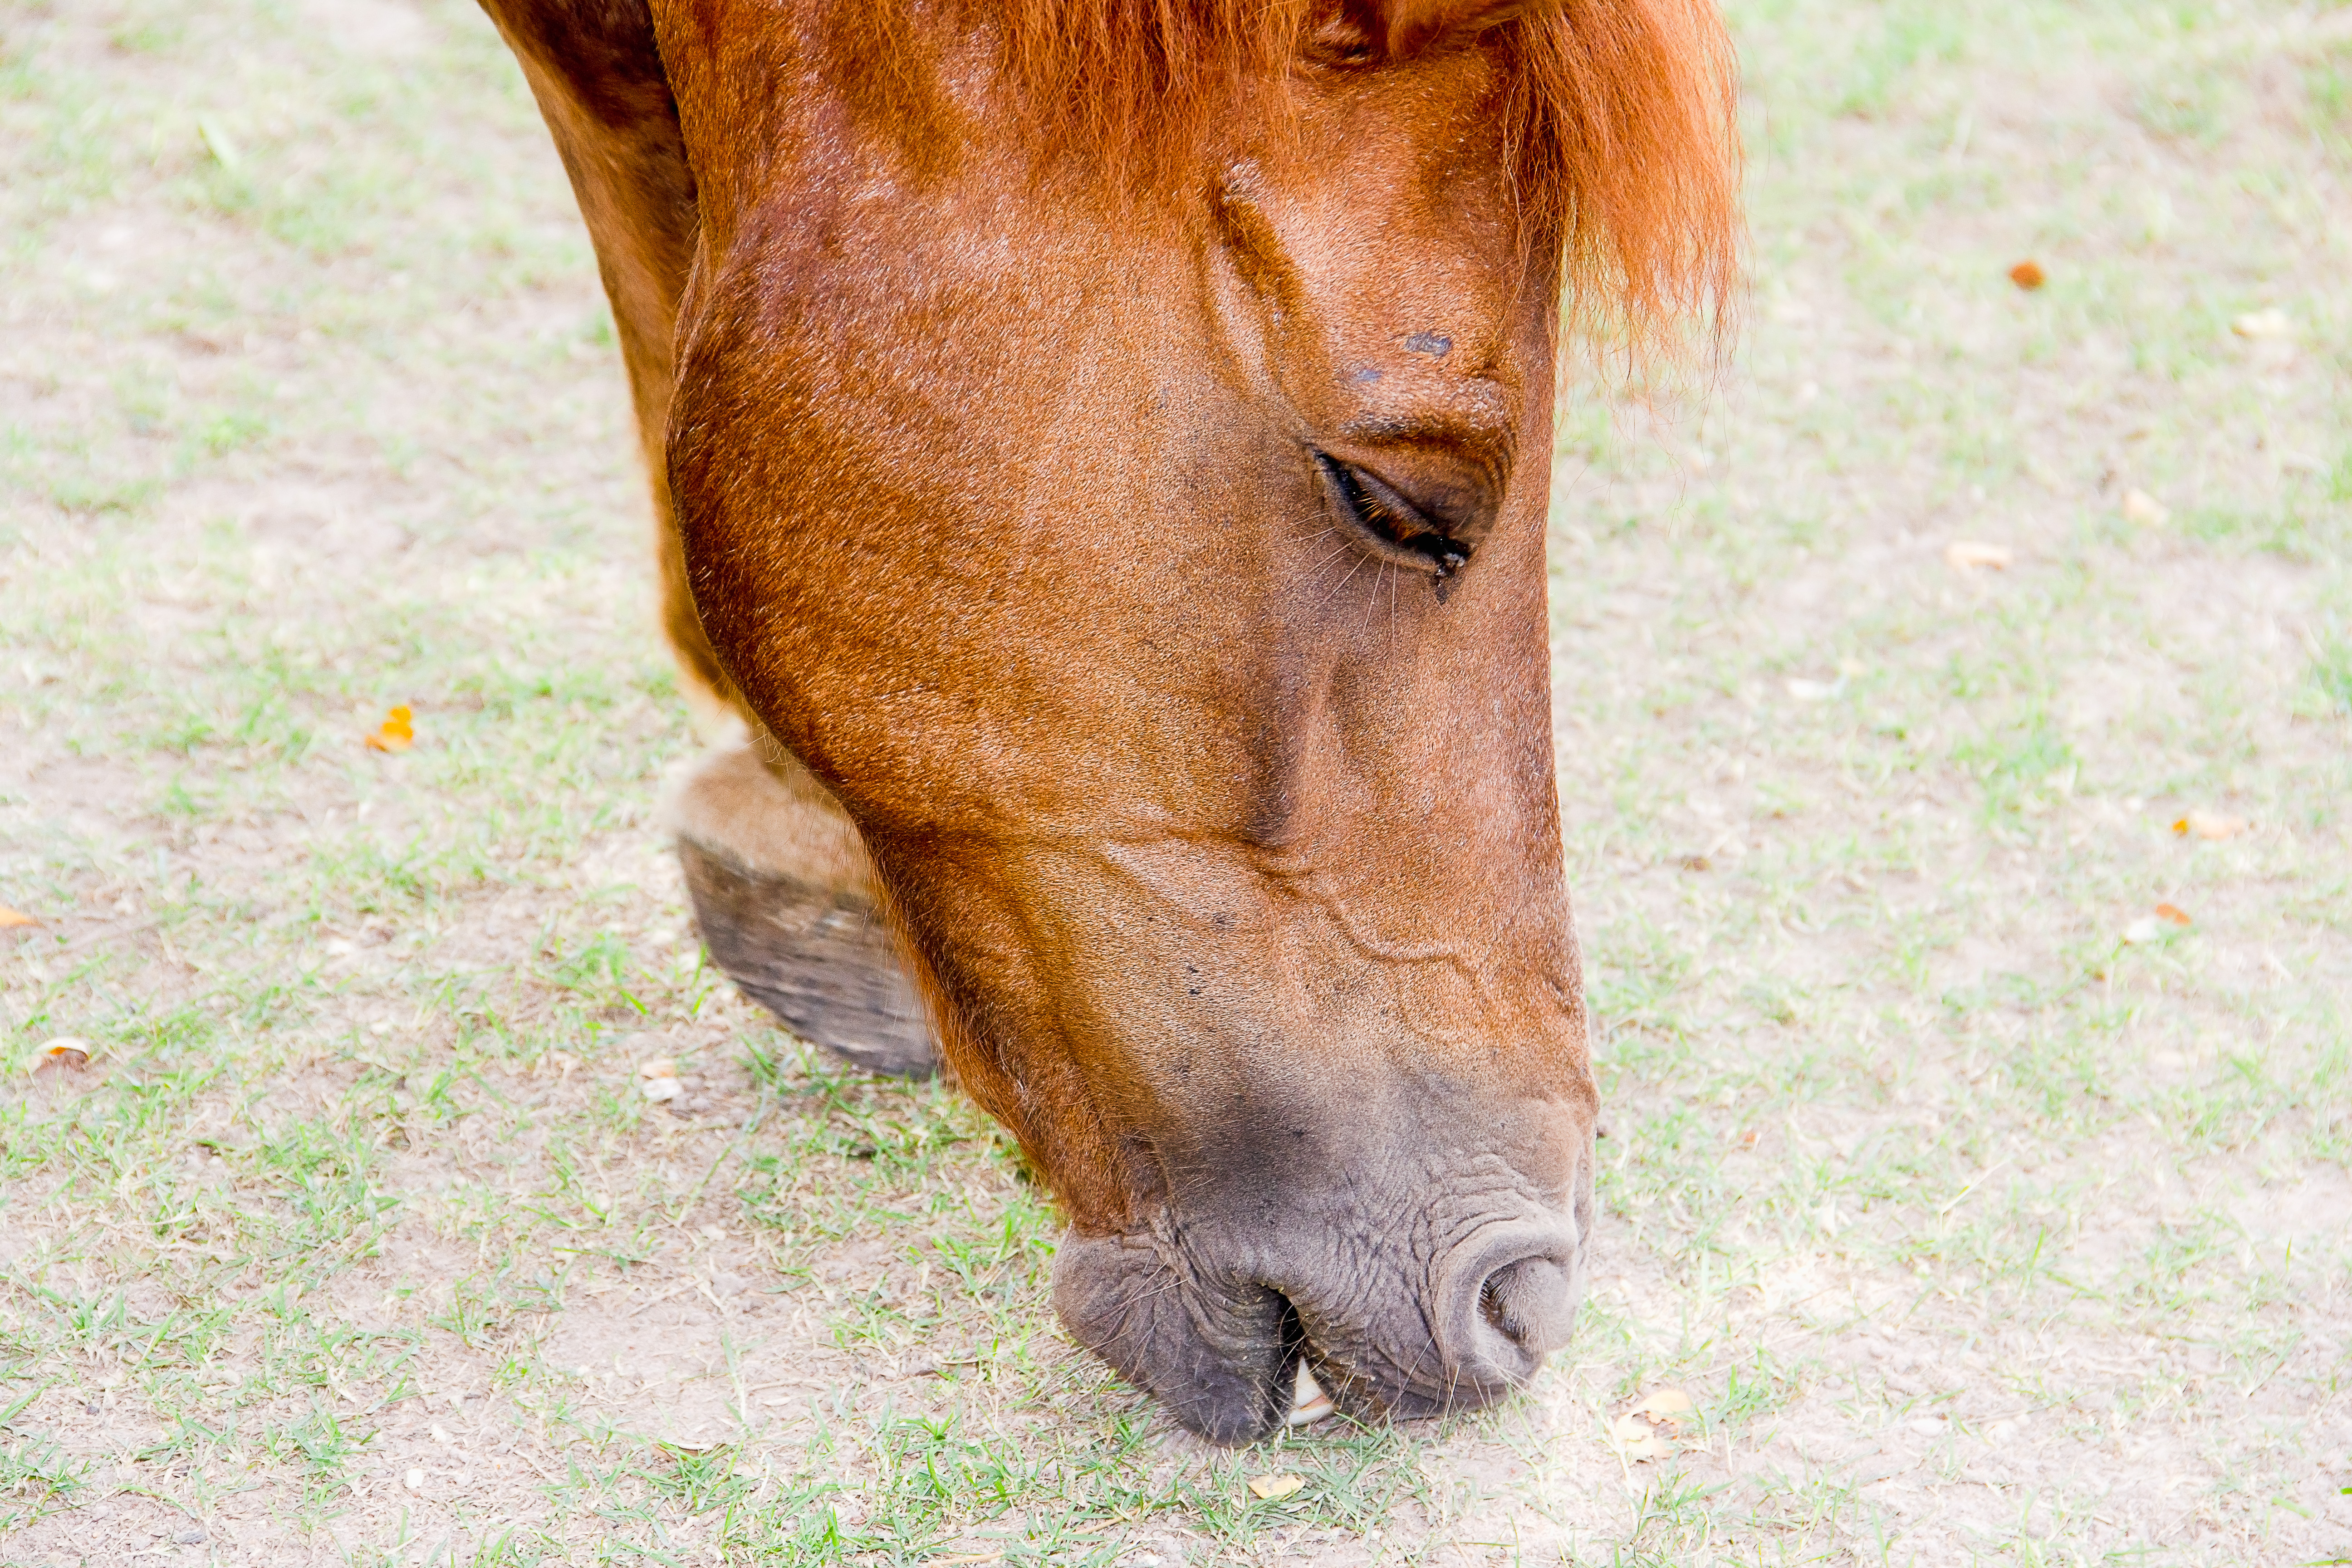
animal, background, bay, beautiful, beauty, brown, close, closeup, equestrian, equine, eye, eyelashes, face, farm, hair, head, horse, horses, isolated, mammal, mane, mare, nature, portrait, stallion, up, white, wild, fauna, nose, horse like mammal, snout, close up, grass, wildlife, organ, pony, organism, grazing, livestock, mustang horse, bridle, pasture